Ringfort

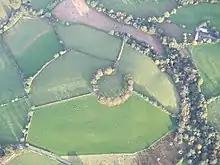
A typical ringfort incorporated into field boundaries in County Tyrone, Northern Ireland

Limbert argues instead, that the ringfort should be seen in the context of a variety of similar developments in Britain and the European Continent, particularly in Iberia and Gaul. While conceding that most ringforts were built in the Early Christian period, he suggests a link between the arrival of Eóganachta dynasty in Munster , and the introduction of ringforts. In support of this he notes that: "The other major Eoganachta ringforts [other than Cashel] of Ballycatten, Garranes and possibly Garryduff, despite limited stratigraphic discernment, have produced artefacts of ambiguously early origins. Also, their defensive nature... supports an intrusion of a Celtic warrior caste..." The similarity with South Welsh 'raths' and Cornish 'rounds' suggests a degree of cultural interaction between Western British and Irish populations, however differences in dates of occupation mean this cannot be confirmed.